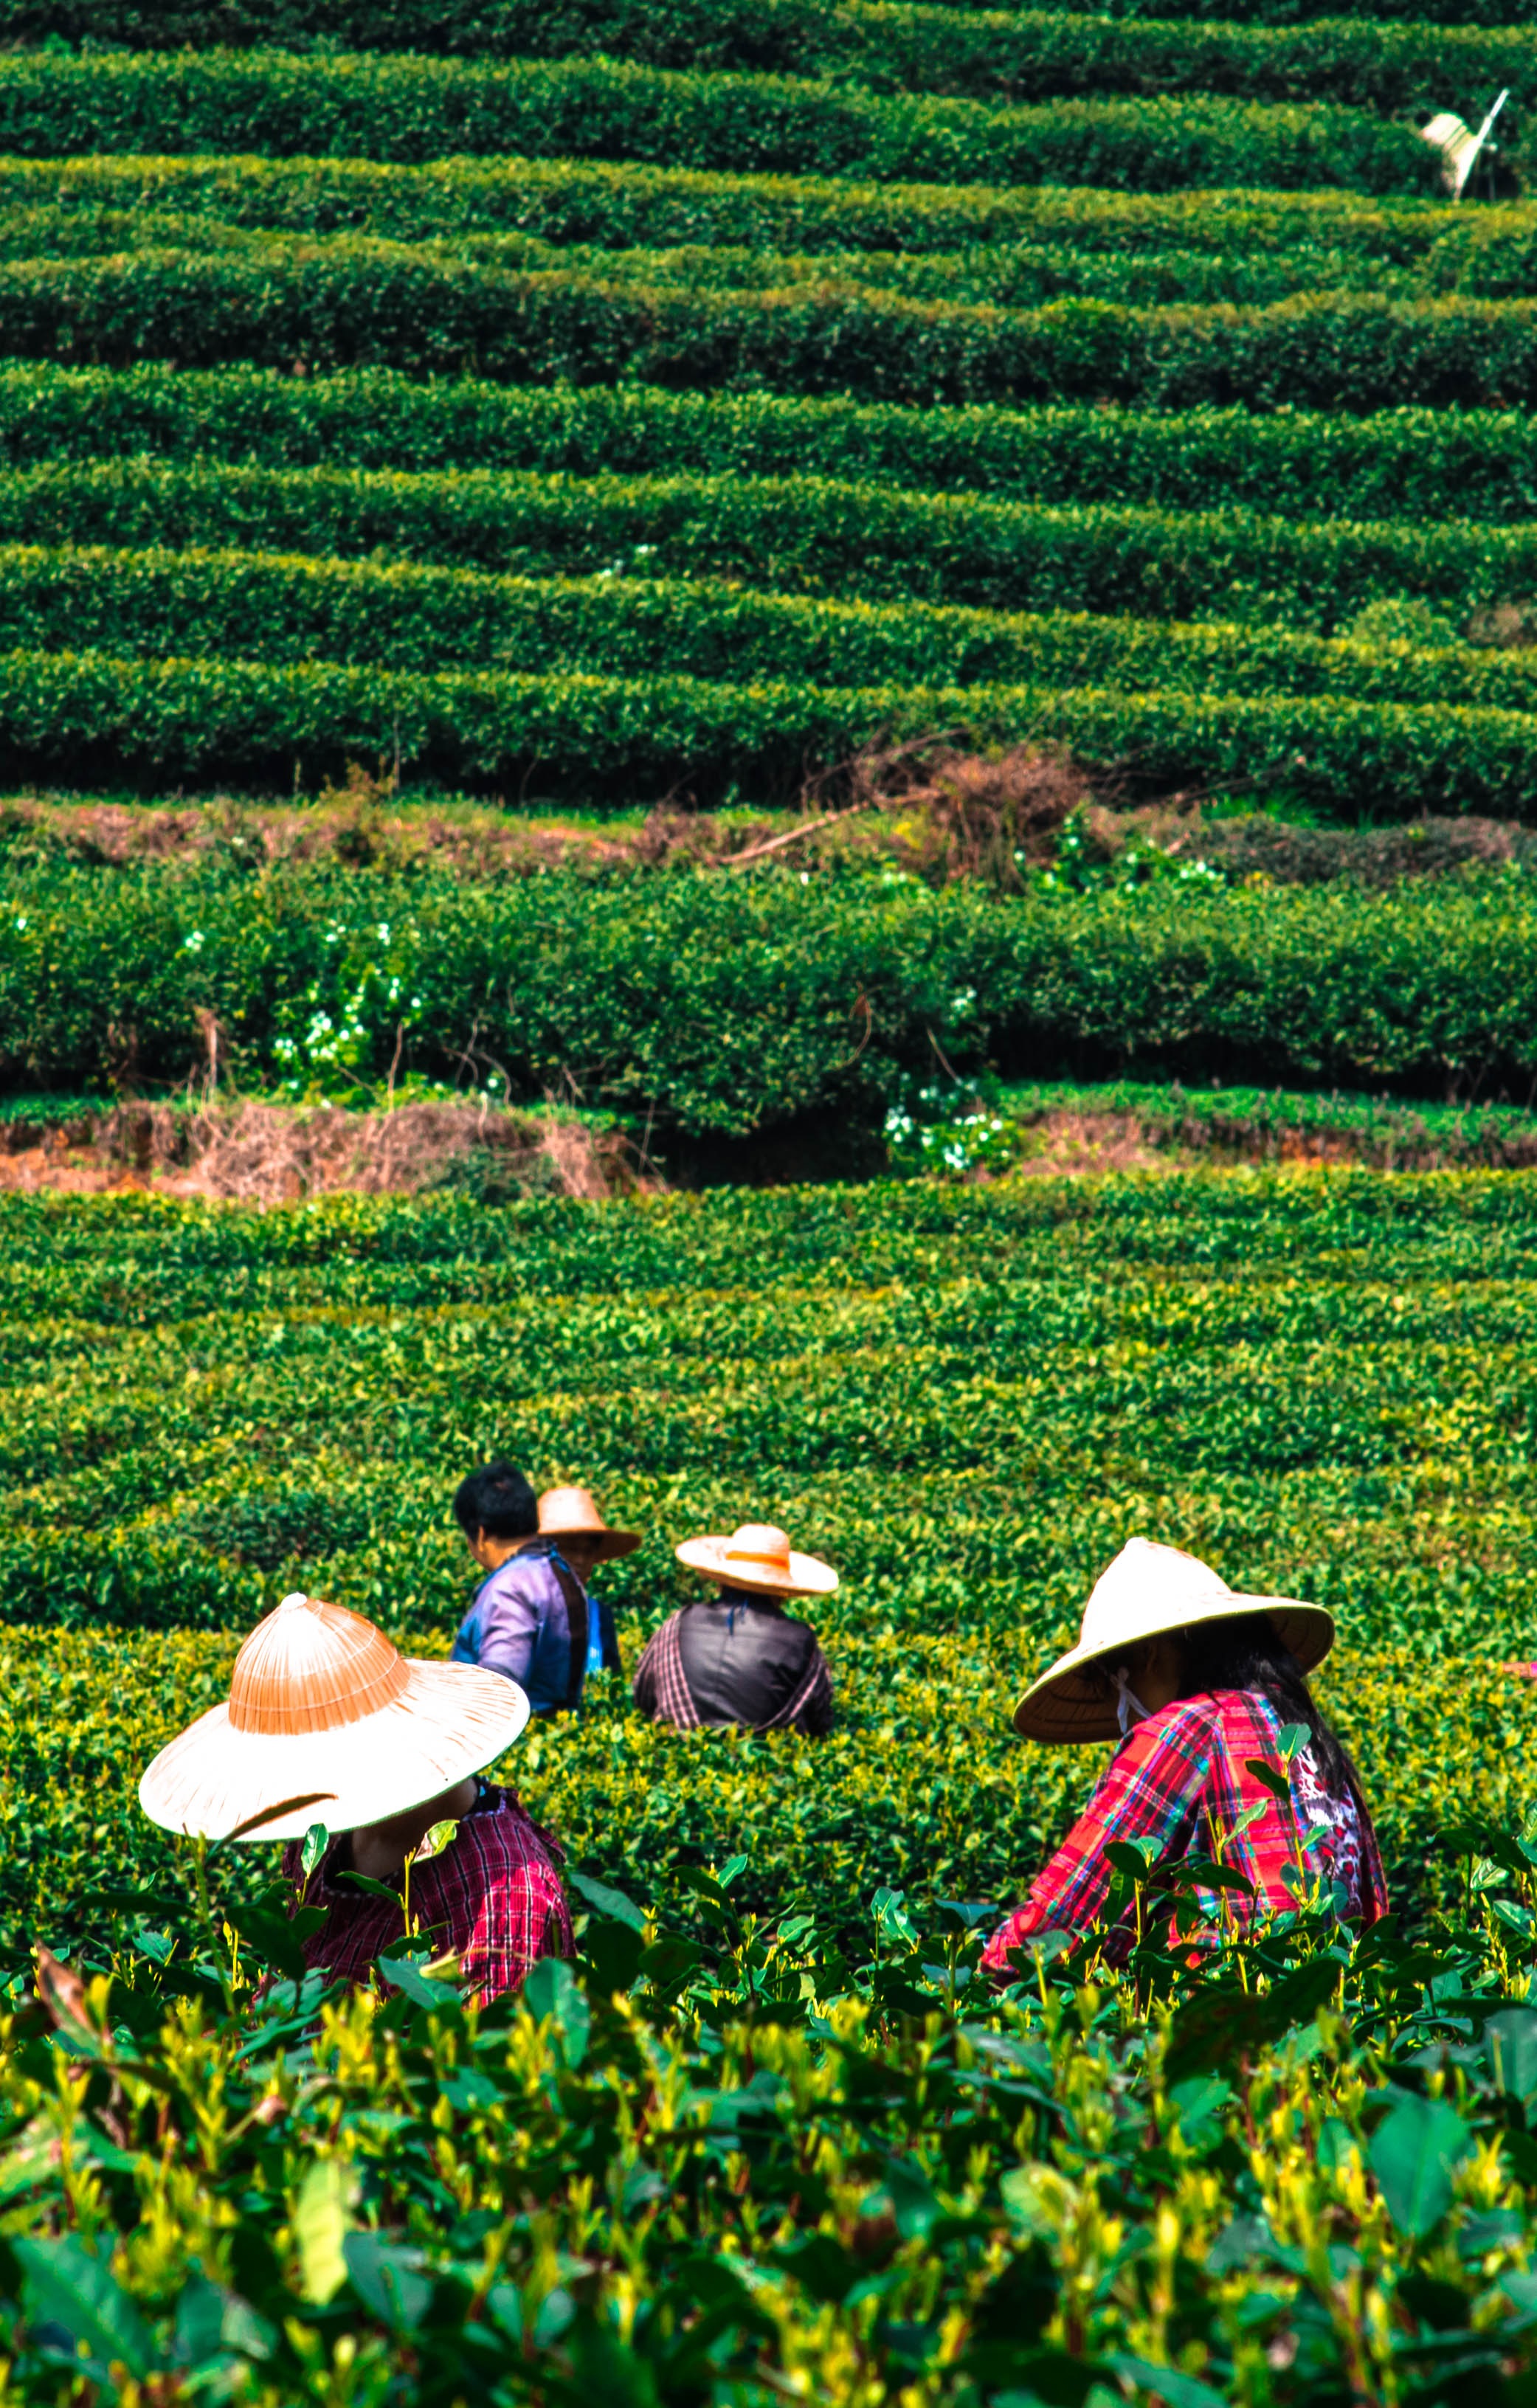
nature, grass, field, farm, lawn, meadow, tea, leaf, flower, green, crop, soil, asia, botany, agriculture, garden, farmland, shrub, plantation, china, rural area, paddy field